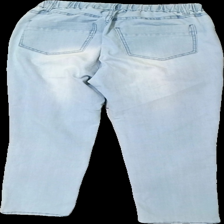
View: back
Type: Trousers
Category: Ladies
Brand: Kappahl
Brand text on label: xlnt
Colors: Blue
Material: 84% cotton 16% polyester
Cut: Regular
Size: 44
Season: All
Damage location: middle left
Price range: 50-100
Recommended usage: Reuse
Description: blå byxor